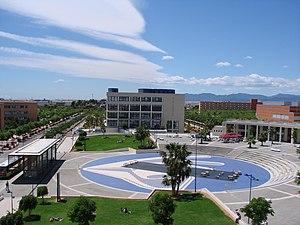
L'Université Jacques-Ier de Castellón est une université publique d'enseignement supérieur et de recherche, née en 1991, afin de poursuivre le développement, économique et culturel de la société et ce à travers la création et la transmission du savoir. Elle porte le nom de Jacques Ier d'Aragon.